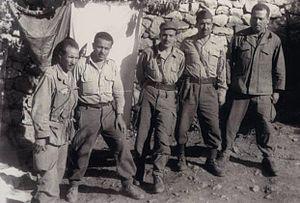
Le congrès de la Soummam est un congrès clandestin du FLN pendant la guerre d'Algérie, organisé du 13 août au 20 août 1956 au village d'Ifri dans l'actuelle commune d'Ouzellaguen en Algérie.